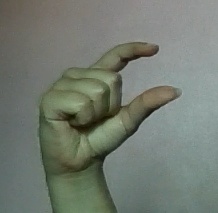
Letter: dal